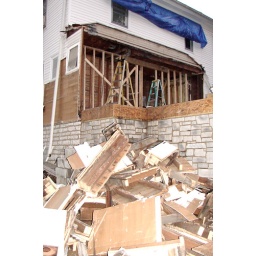
Something's missing. The small kitchen extension that formed the back of the house is the pile in the foreground.